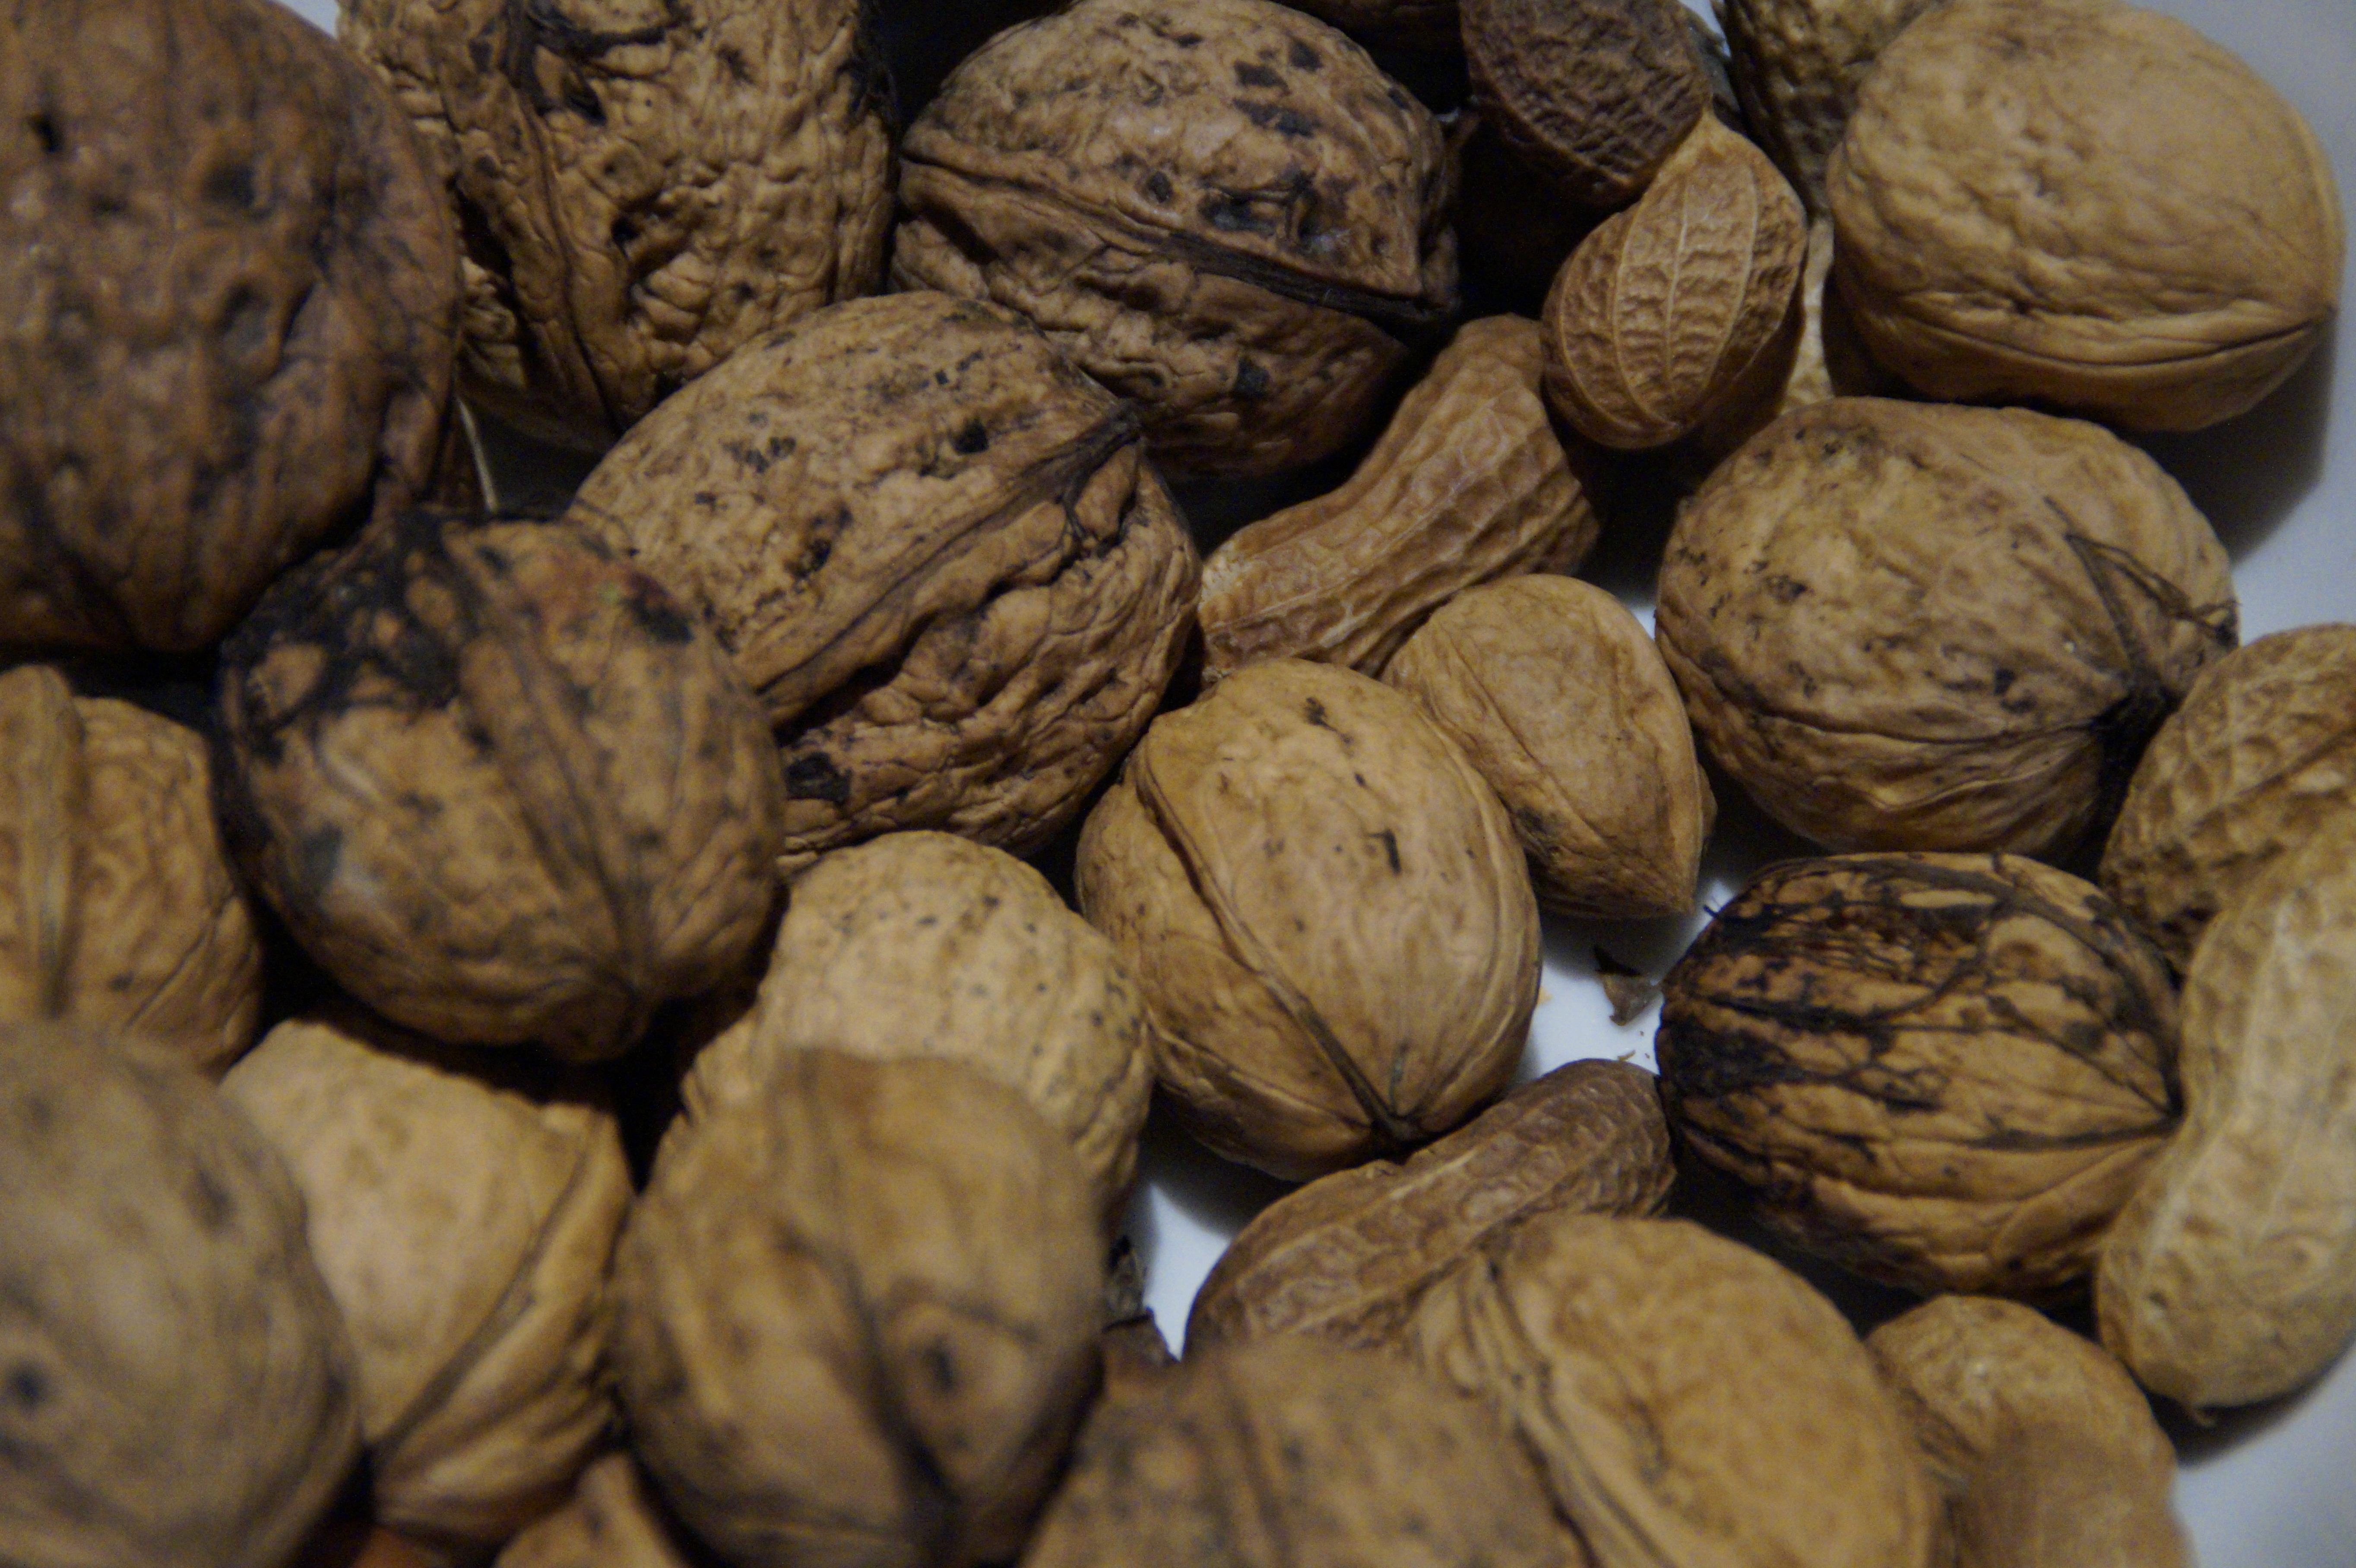
food, produce, nut, walnut, nuts, peanuts, walnuts, nut mix, nuts seeds, tree nuts